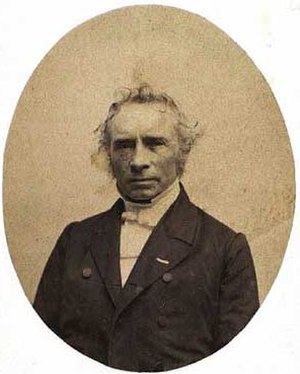
Peter Andreas Fenger
Peter Andreas Fenger var en dansk præst. Han var søn af præsten Rasmus Fenger, broder til Johannes Ferdinand, Carl Emil og Rasmus Theodor Fenger, fader til Ludvig Peter Fenger. Fenger var i sin samtid en af de stærkeste talsmænd for kirkelig vækkelse og sognebåndsløsning. Han fik blandt andet udgivet en samling med mange af de nye salmer.